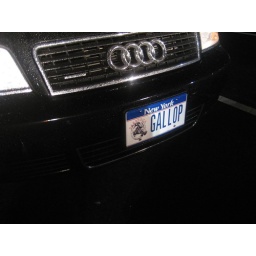
Taken in Saratoga Springs, home of horse racing in August.